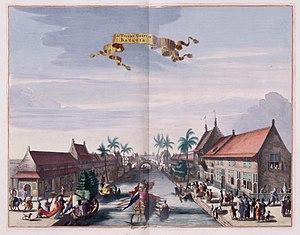
Kota Tua Jakarta, officiellement connue sous le simple nom de Kota Tua, est un quartier composé du centre-ville original de Jakarta, en Indonésie. Elle est également connue sous l'appellation Oud Batavia, Benedenstad, ou Kota-Lama. Elle s'étend sur 1,3 kilomètre carré dans l'actuelle partie nord-ouest de Jakarta. Le quartier chinois du centre-ville, Glodok, fait partie de Kota Tua.